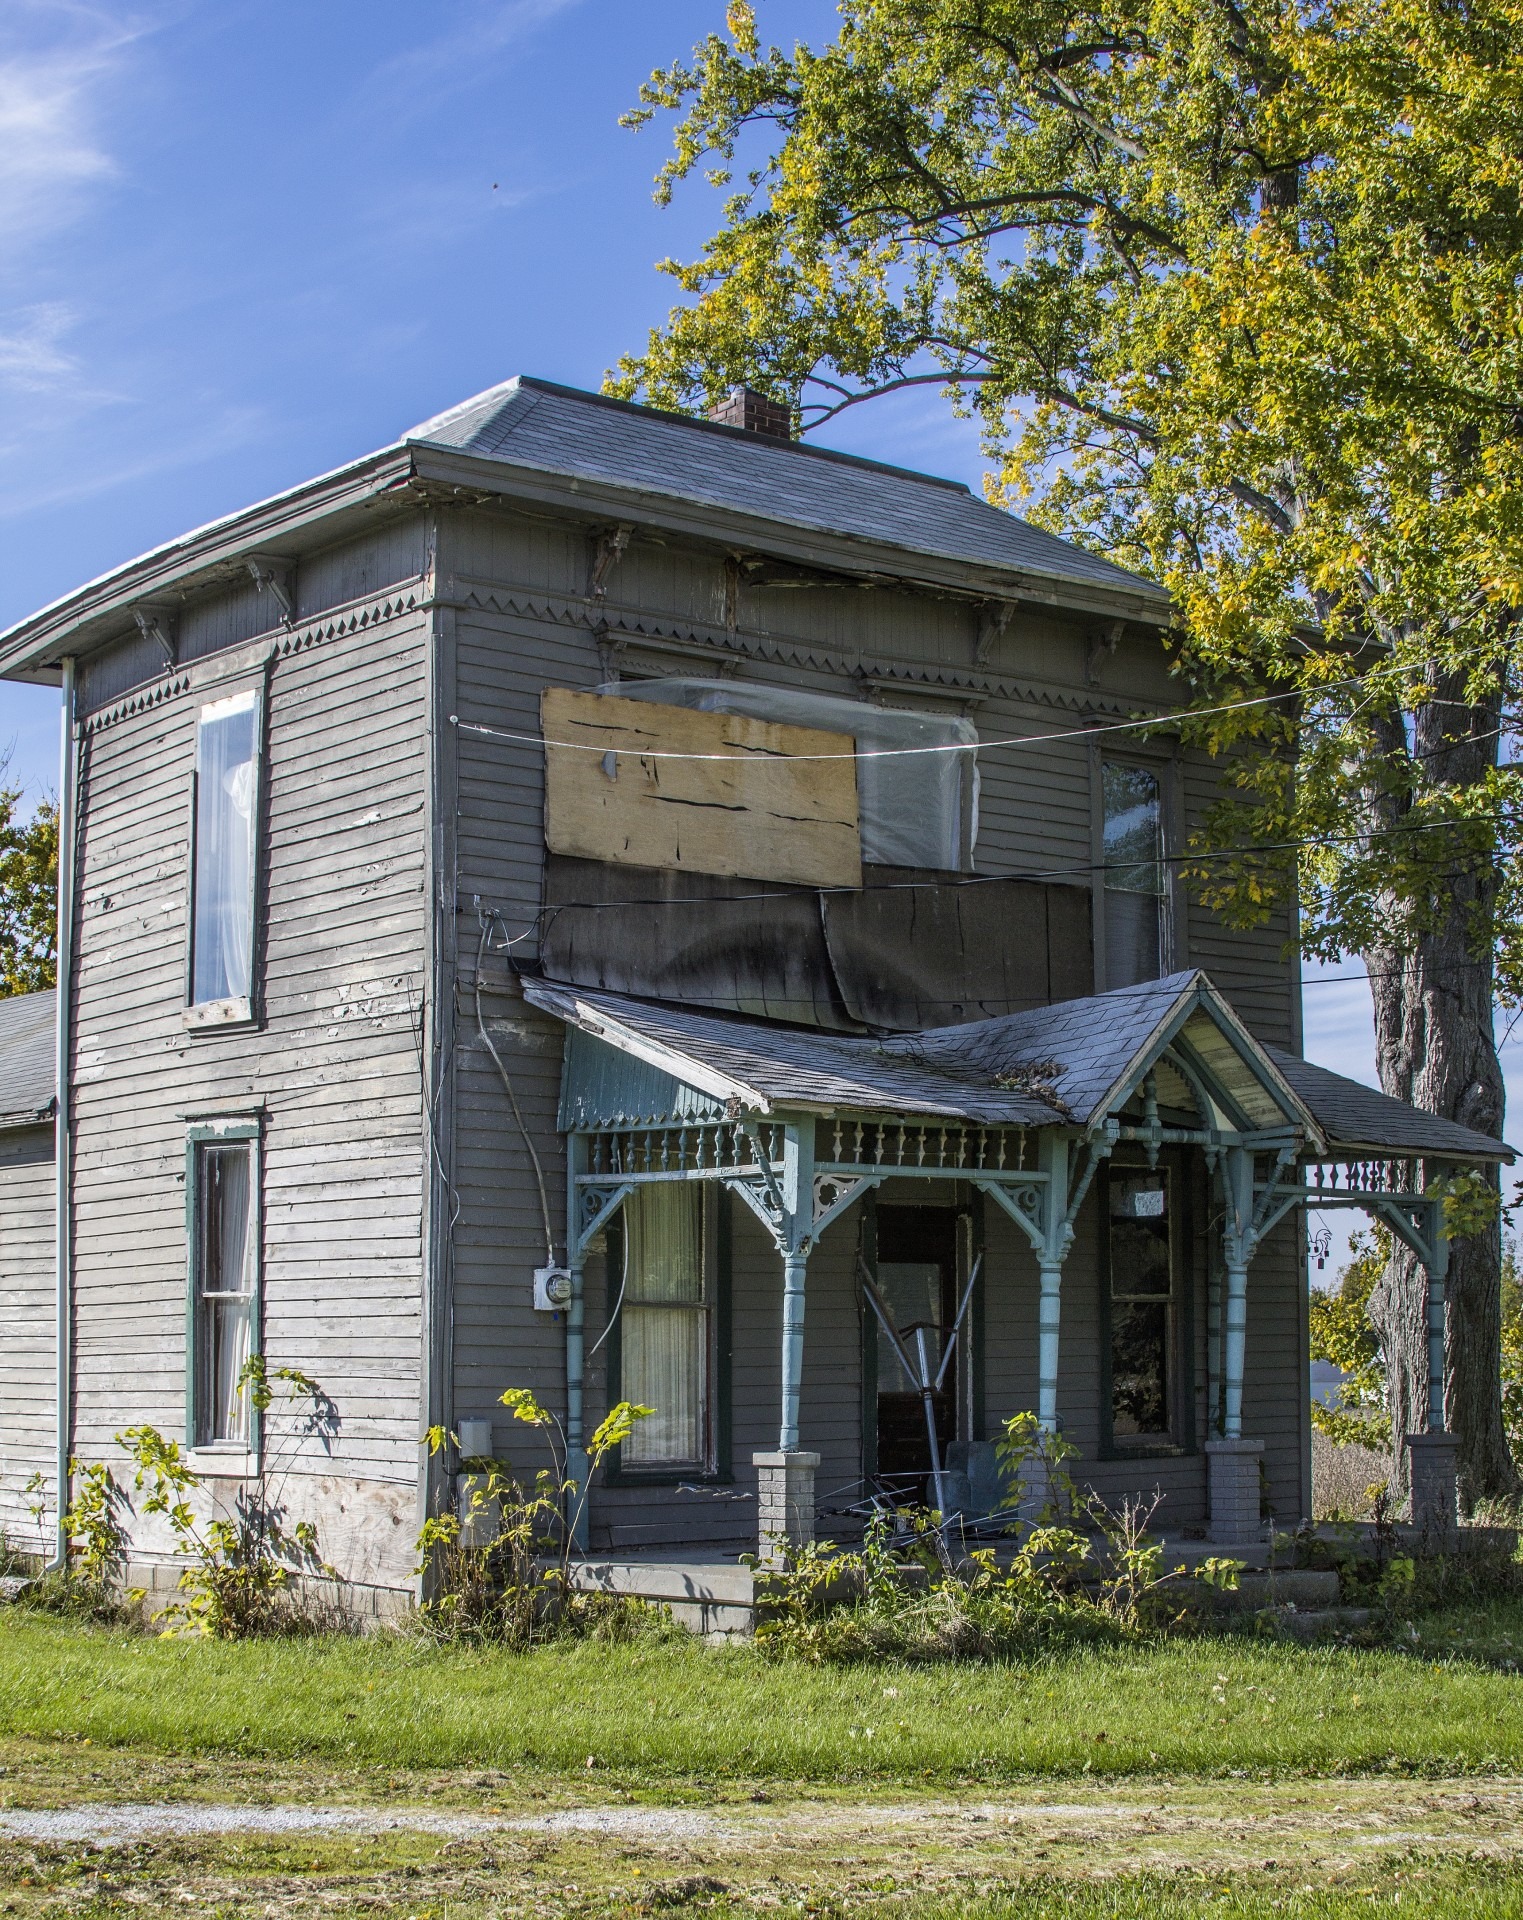
architecture, mansion, house, building, home, cottage, facade, abandoned, chapel, decay, place of worship, old house, estate, manor house, decaying house, abandoned house, residential area, rural decay